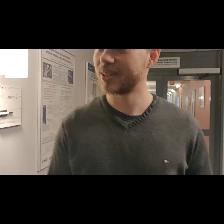
Label: Human